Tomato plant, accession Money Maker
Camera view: vertical (180 deg); turntable rotation: 60 degrees
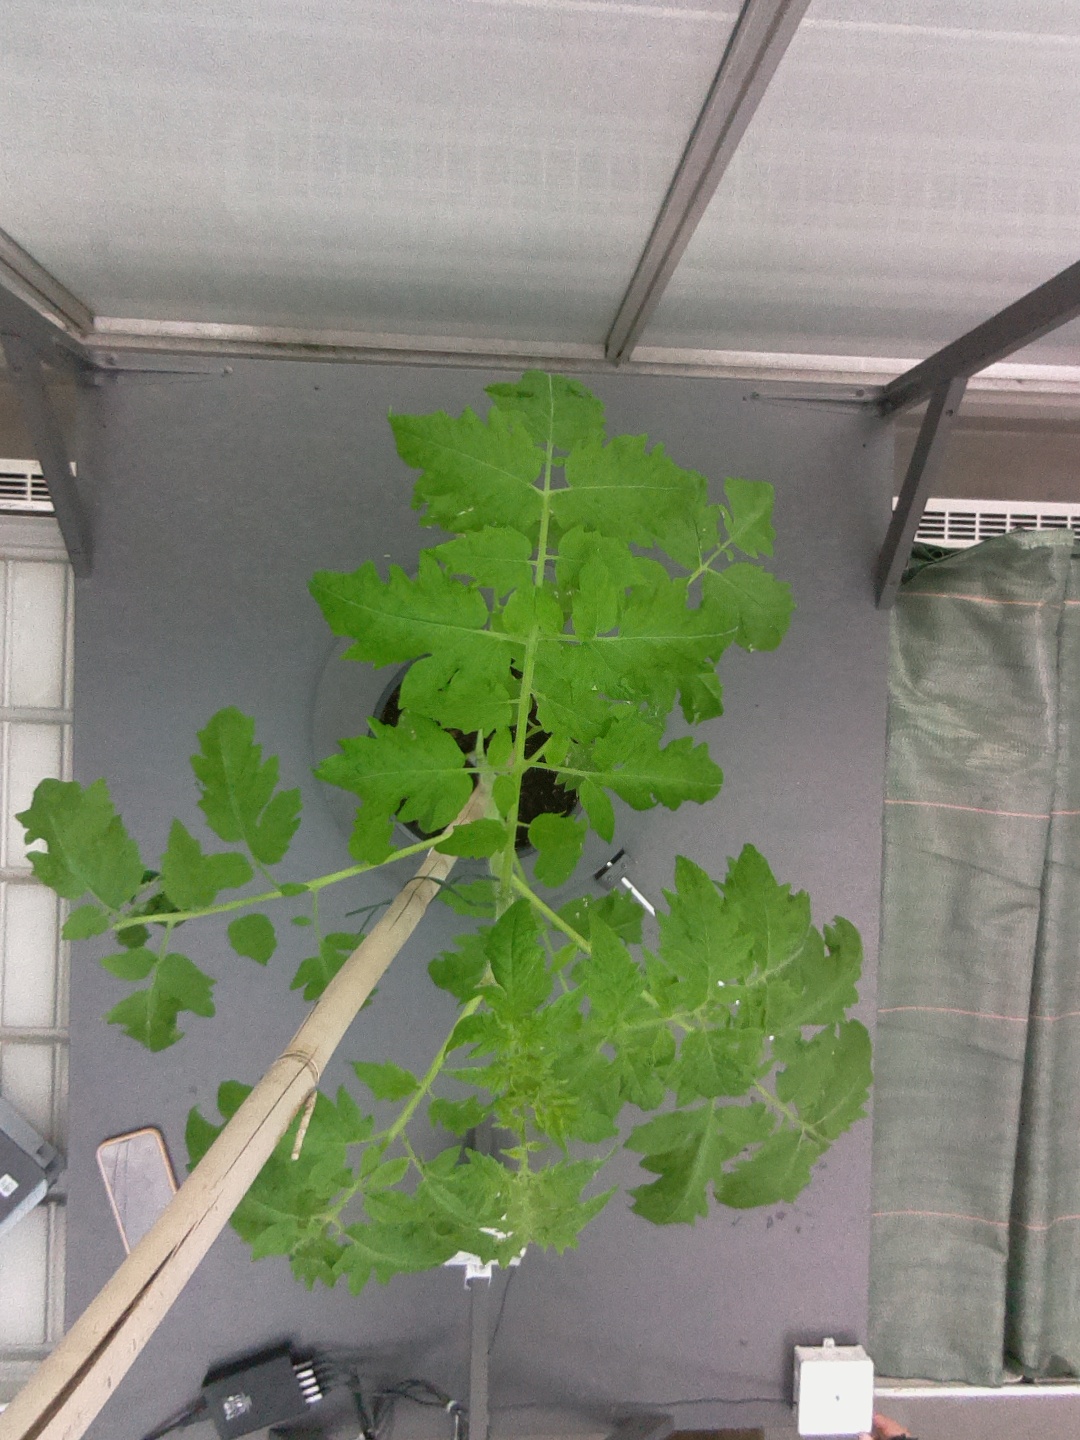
BBCH growth stage 20: First Side shoot start formed